Italian Republican Party

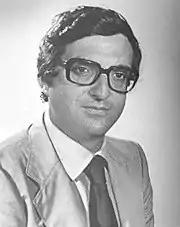
Giorgio La Malfa

The early-1990s "Tangentopoli" scandals destroyed the party which fell under 1% of the vote, making it dependent on alliances with other parties to survive under the new electoral system based on plurality. In 1992–1994, the PRI lost most of its voters and members. The party was divided in three groups: one led by Giorgio La Malfa joined the Pact for Italy, a second one led by Luciana Sbarbati joined Democratic Alliance (AD) and a third group left the party and formed Republican Left (SR). At the 1994 Italian general election, some PRI members including Sbarbati were elected to the Italian Parliament from the list of AD while Carla Mazzuca were the sole elected with the Segni Pact. At that time, the party seemed quite finished.